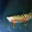
Label: trout